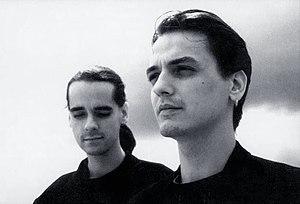
Wolfsheim est un groupe de synthpop allemand, originaire de Hambourg. Le groupe est un duo composé de Peter Heppner le chanteur, et de Markus Reinhardt le compositeur et arrangeur des musiques électroniques. Leurs inspirations puisent leurs sources dans la new wave et les mouvements Nouveaux Romantiques des années 1980.